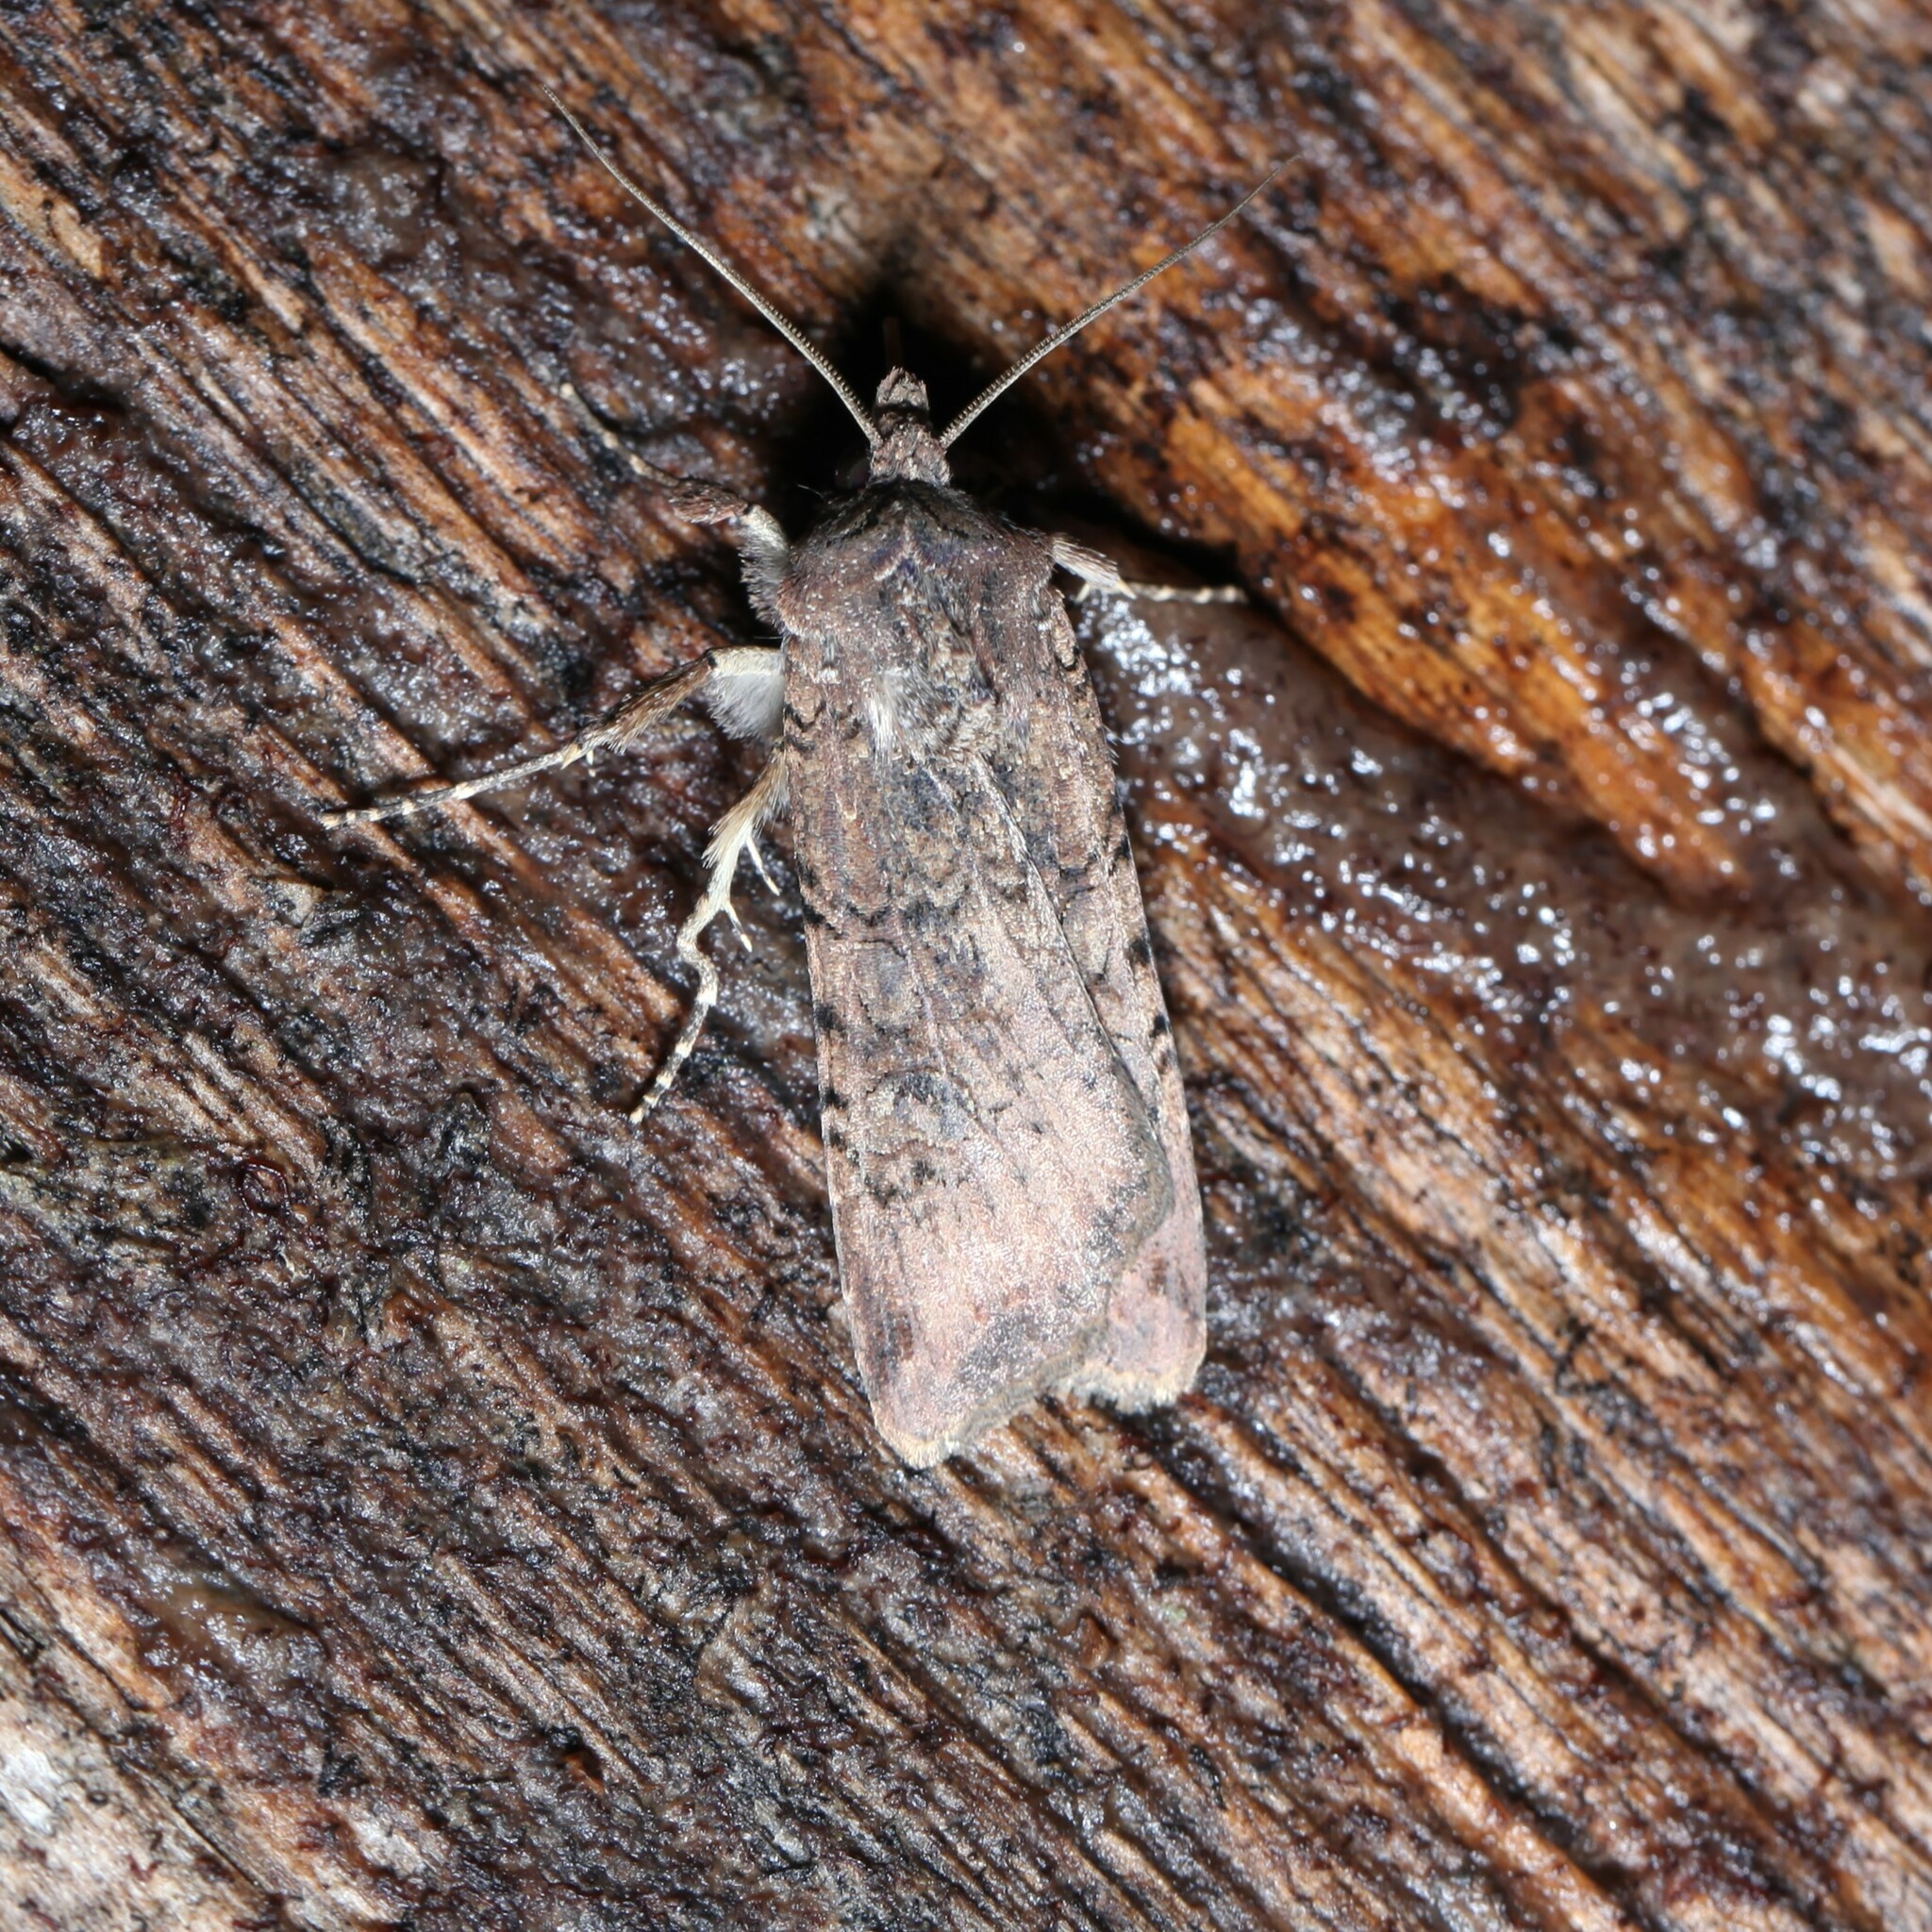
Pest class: cutworms